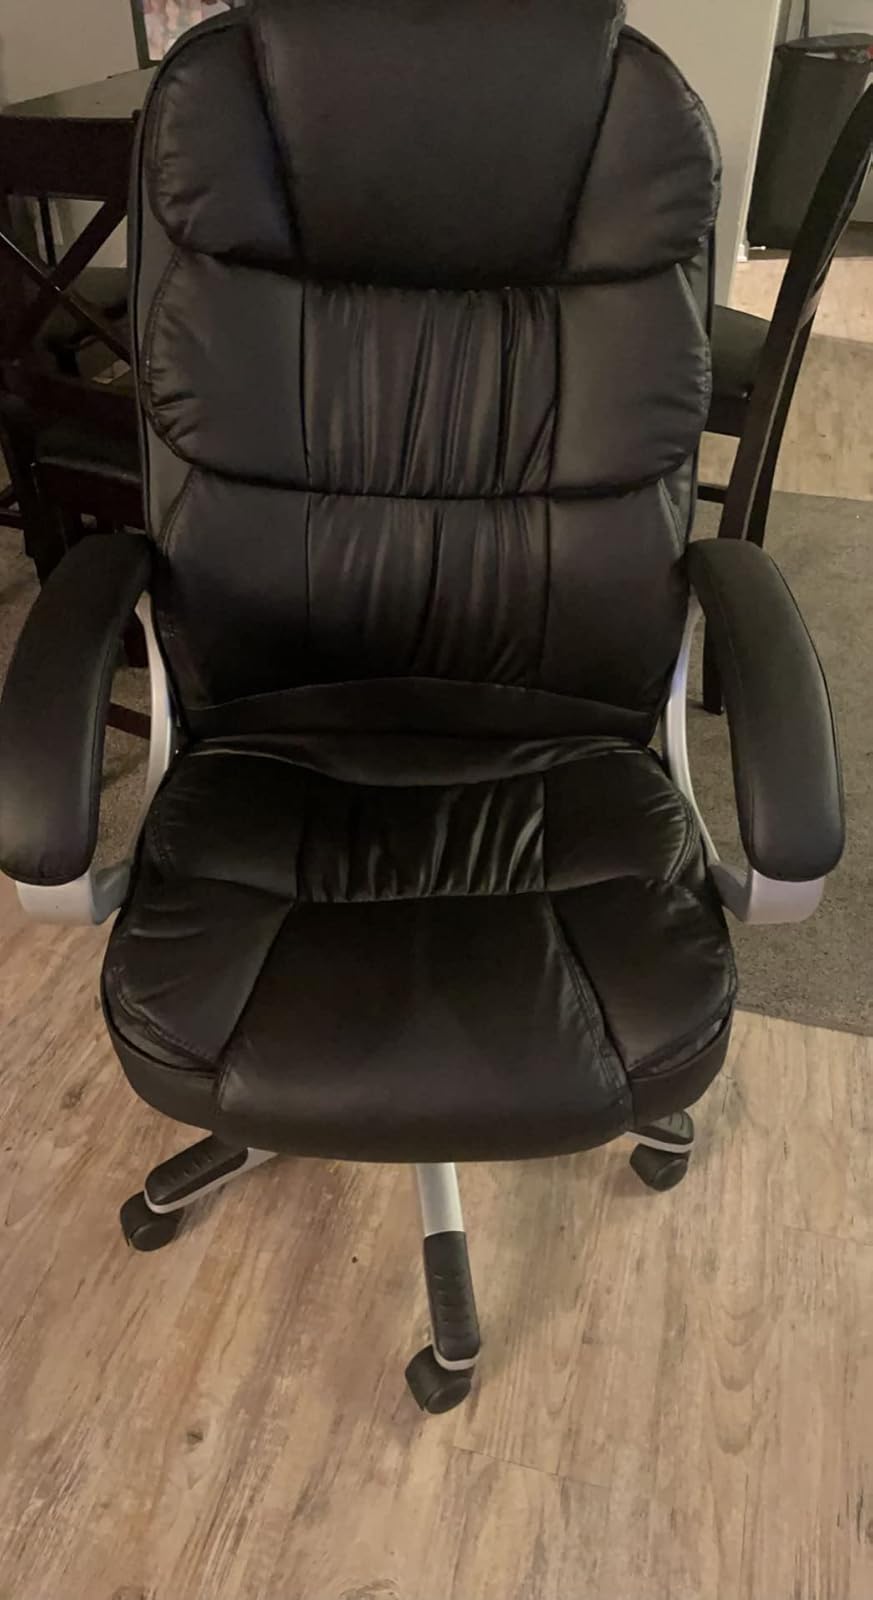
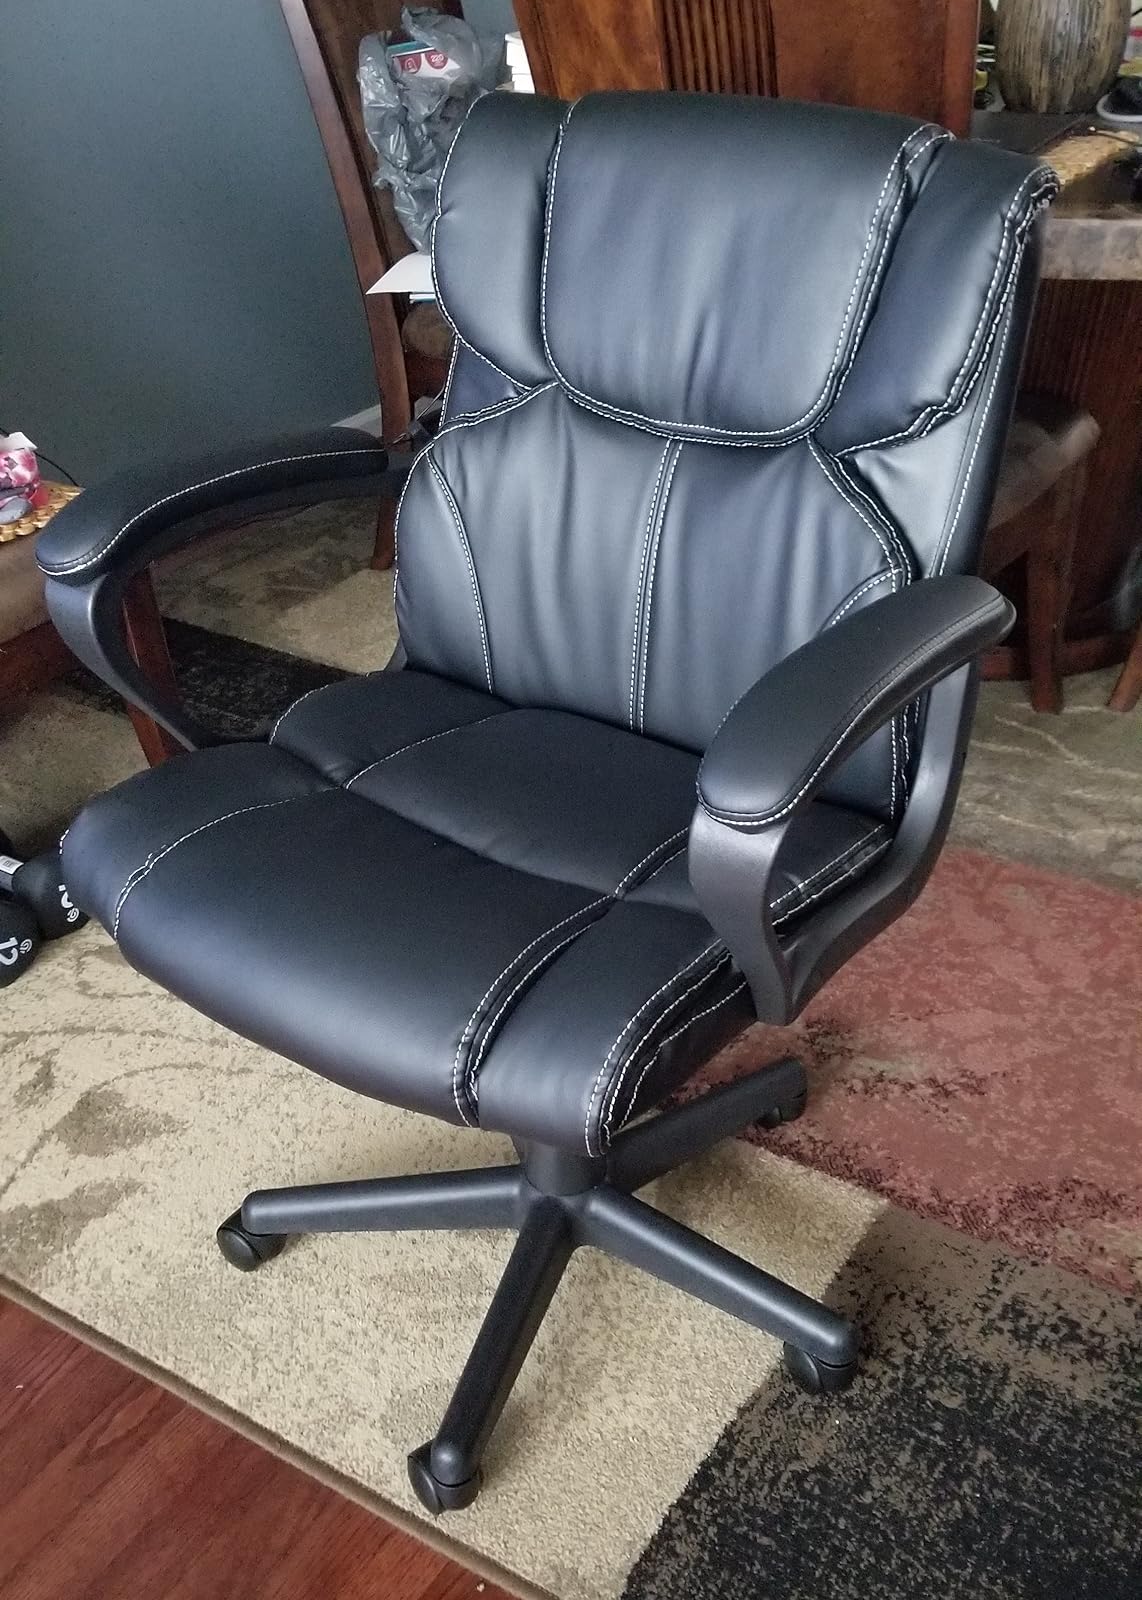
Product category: items_chair
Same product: no